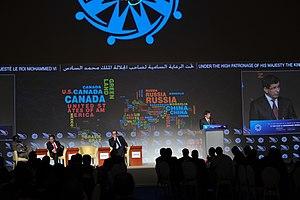
Cérémonie d'Ouverture du Forum MEDays 2011
MEDays : Le Forum du Sud, est un Forum international organisé par l'Institut Amadeus et qui se tient sous le haut patronage du roi Mohammed VI. Véritable institution pour un dialogue Nord-Sud, et haut lieu de rencontre et d'échange des acteurs mondiaux des sphères géostratégiques, politiques, économiques et sociales, les MEDays ont lieu le mois de novembre de chaque année à Tanger. La douzième édition du Forum a eu lieu du 13 au 16 novembre 2019, sous le thème : La Crise globale de confiance.